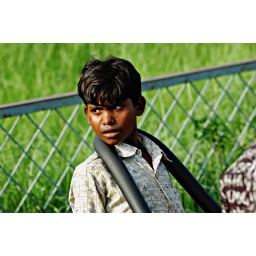
a boy playing with a rubber hose.i took his pic in front of the parliment building - bangladesh